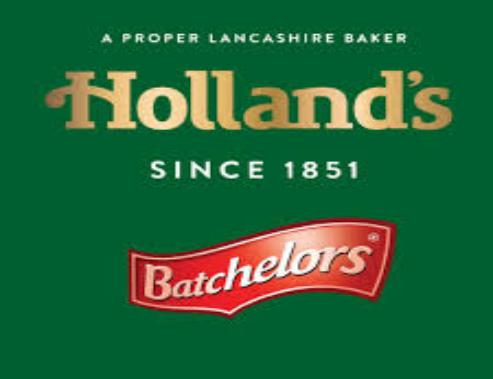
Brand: Batchelors
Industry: Food